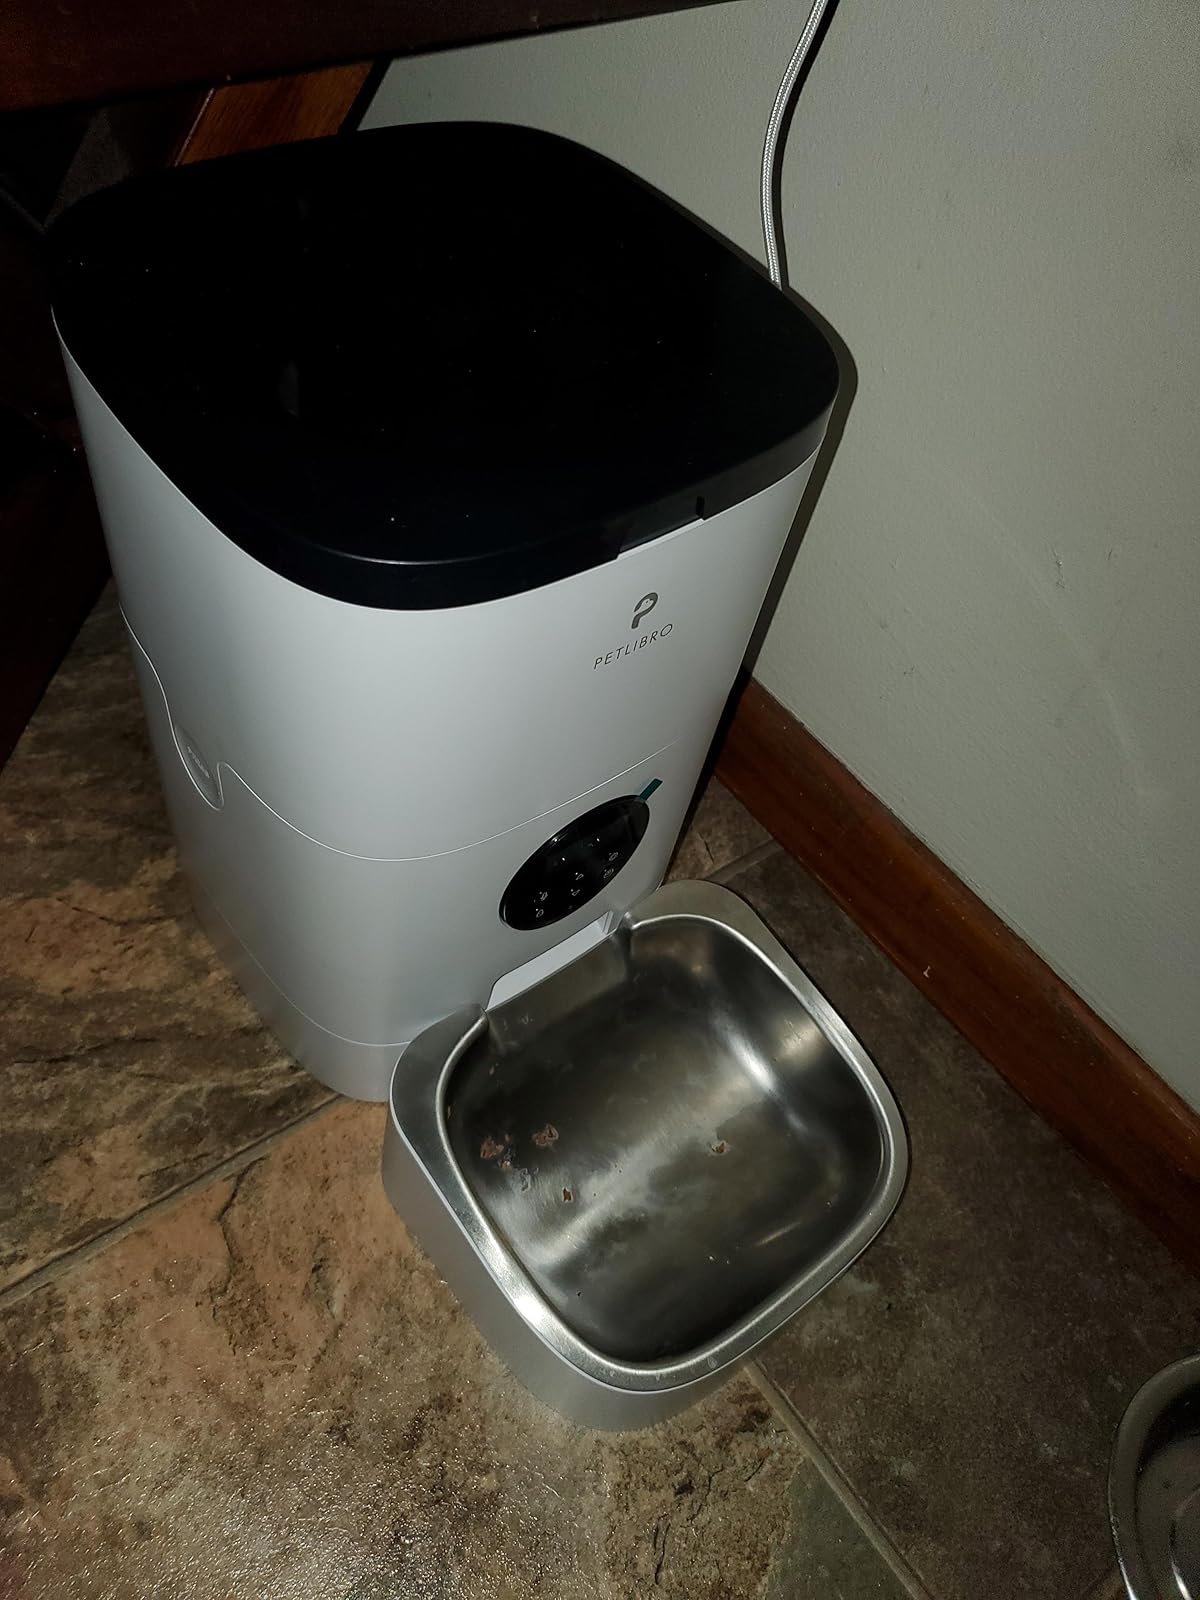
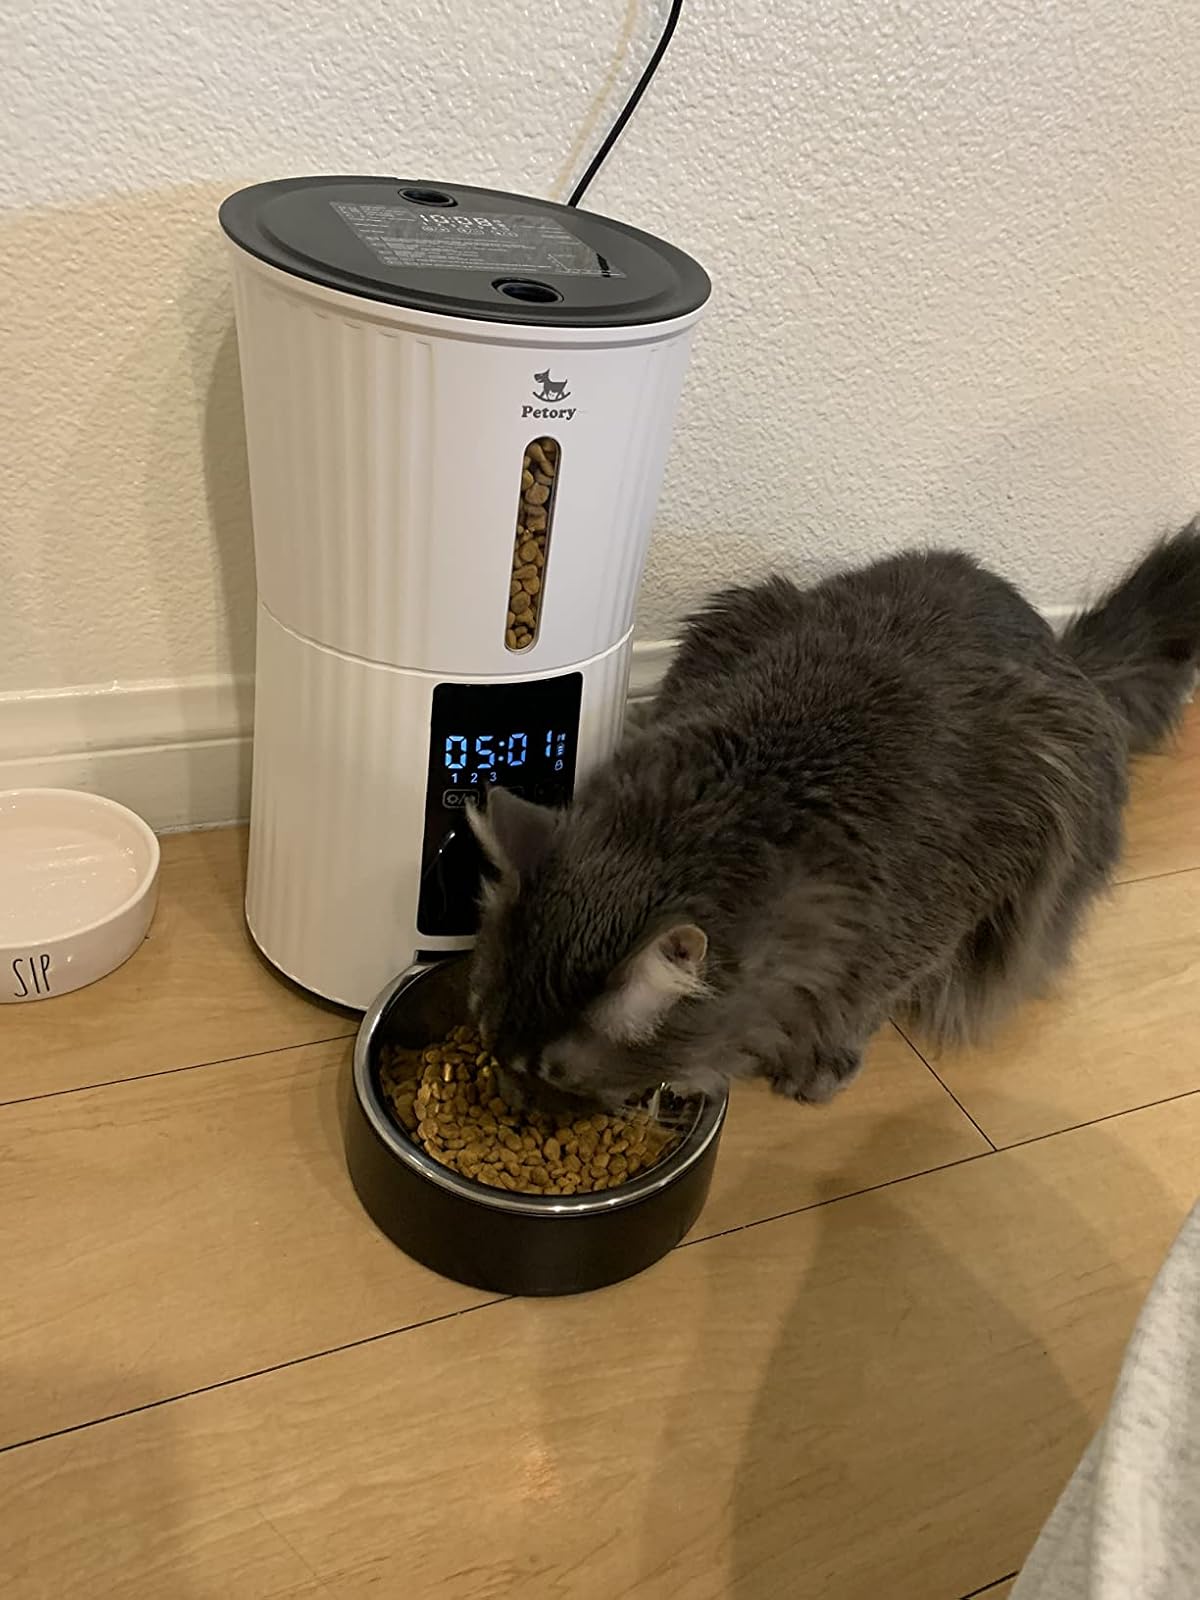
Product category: items_feeder
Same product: no